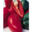
Label: sweet_pepper